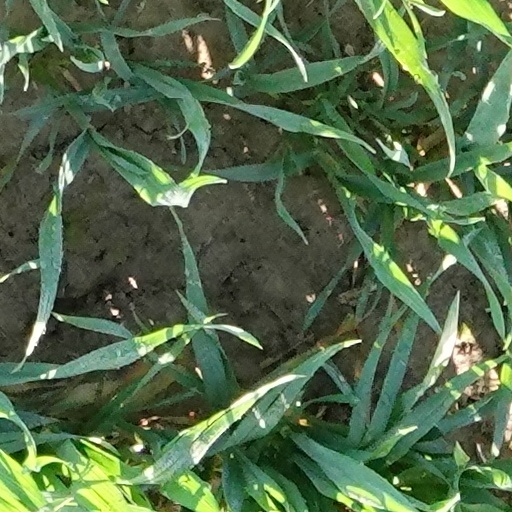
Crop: wheat